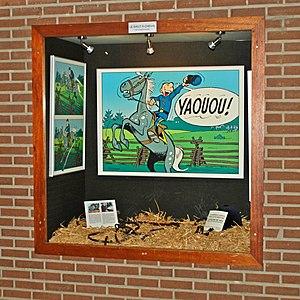
Belgique - Louvain-la-Neuve - Centre sportif de Blocry
Louis Salvérius, dit Salvérius ou Salvé, né le 4 décembre 1933 à Ghlin et mort le 22 mai 1972, est un dessinateur de bande dessinée belge.
Raoul Cauvin est un scénariste de bande dessinée belge né à Antoing le 26 septembre 1938. Il est l'un des scénaristes les plus prolifiques de la bande dessinée franco-belge.
Lambil, de son vrai nom Willy Lambillotte, né à Tamines le 14 mai 1936, est un scénariste et dessinateur de bande dessinée belge. Il réside actuellement dans le village de Falisolle.
Le Complexe sportif de Blocry est situé au nᵒ 1 de la place des Sports à Louvain-la-Neuve, section de la ville belge d'Ottignies-Louvain-la-Neuve, en Brabant wallon.
Le caporal Blutch est un personnage de bande dessinée, il est avec le sergent Cornélius Chesterfield l'un des deux personnages principaux de la série Les Tuniques bleues.
Les Tuniques bleues est une série de bande dessinée humoristique belge racontant les aventures du sergent Cornélius M. Chesterfield et du caporal Blutch, militaires dans l'armée de l'Union opposée à l'armée de confédérés, à l'époque de la guerre de Sécession. Au-delà du comique des situations et des personnages, cette série relate les horreurs de la guerre.